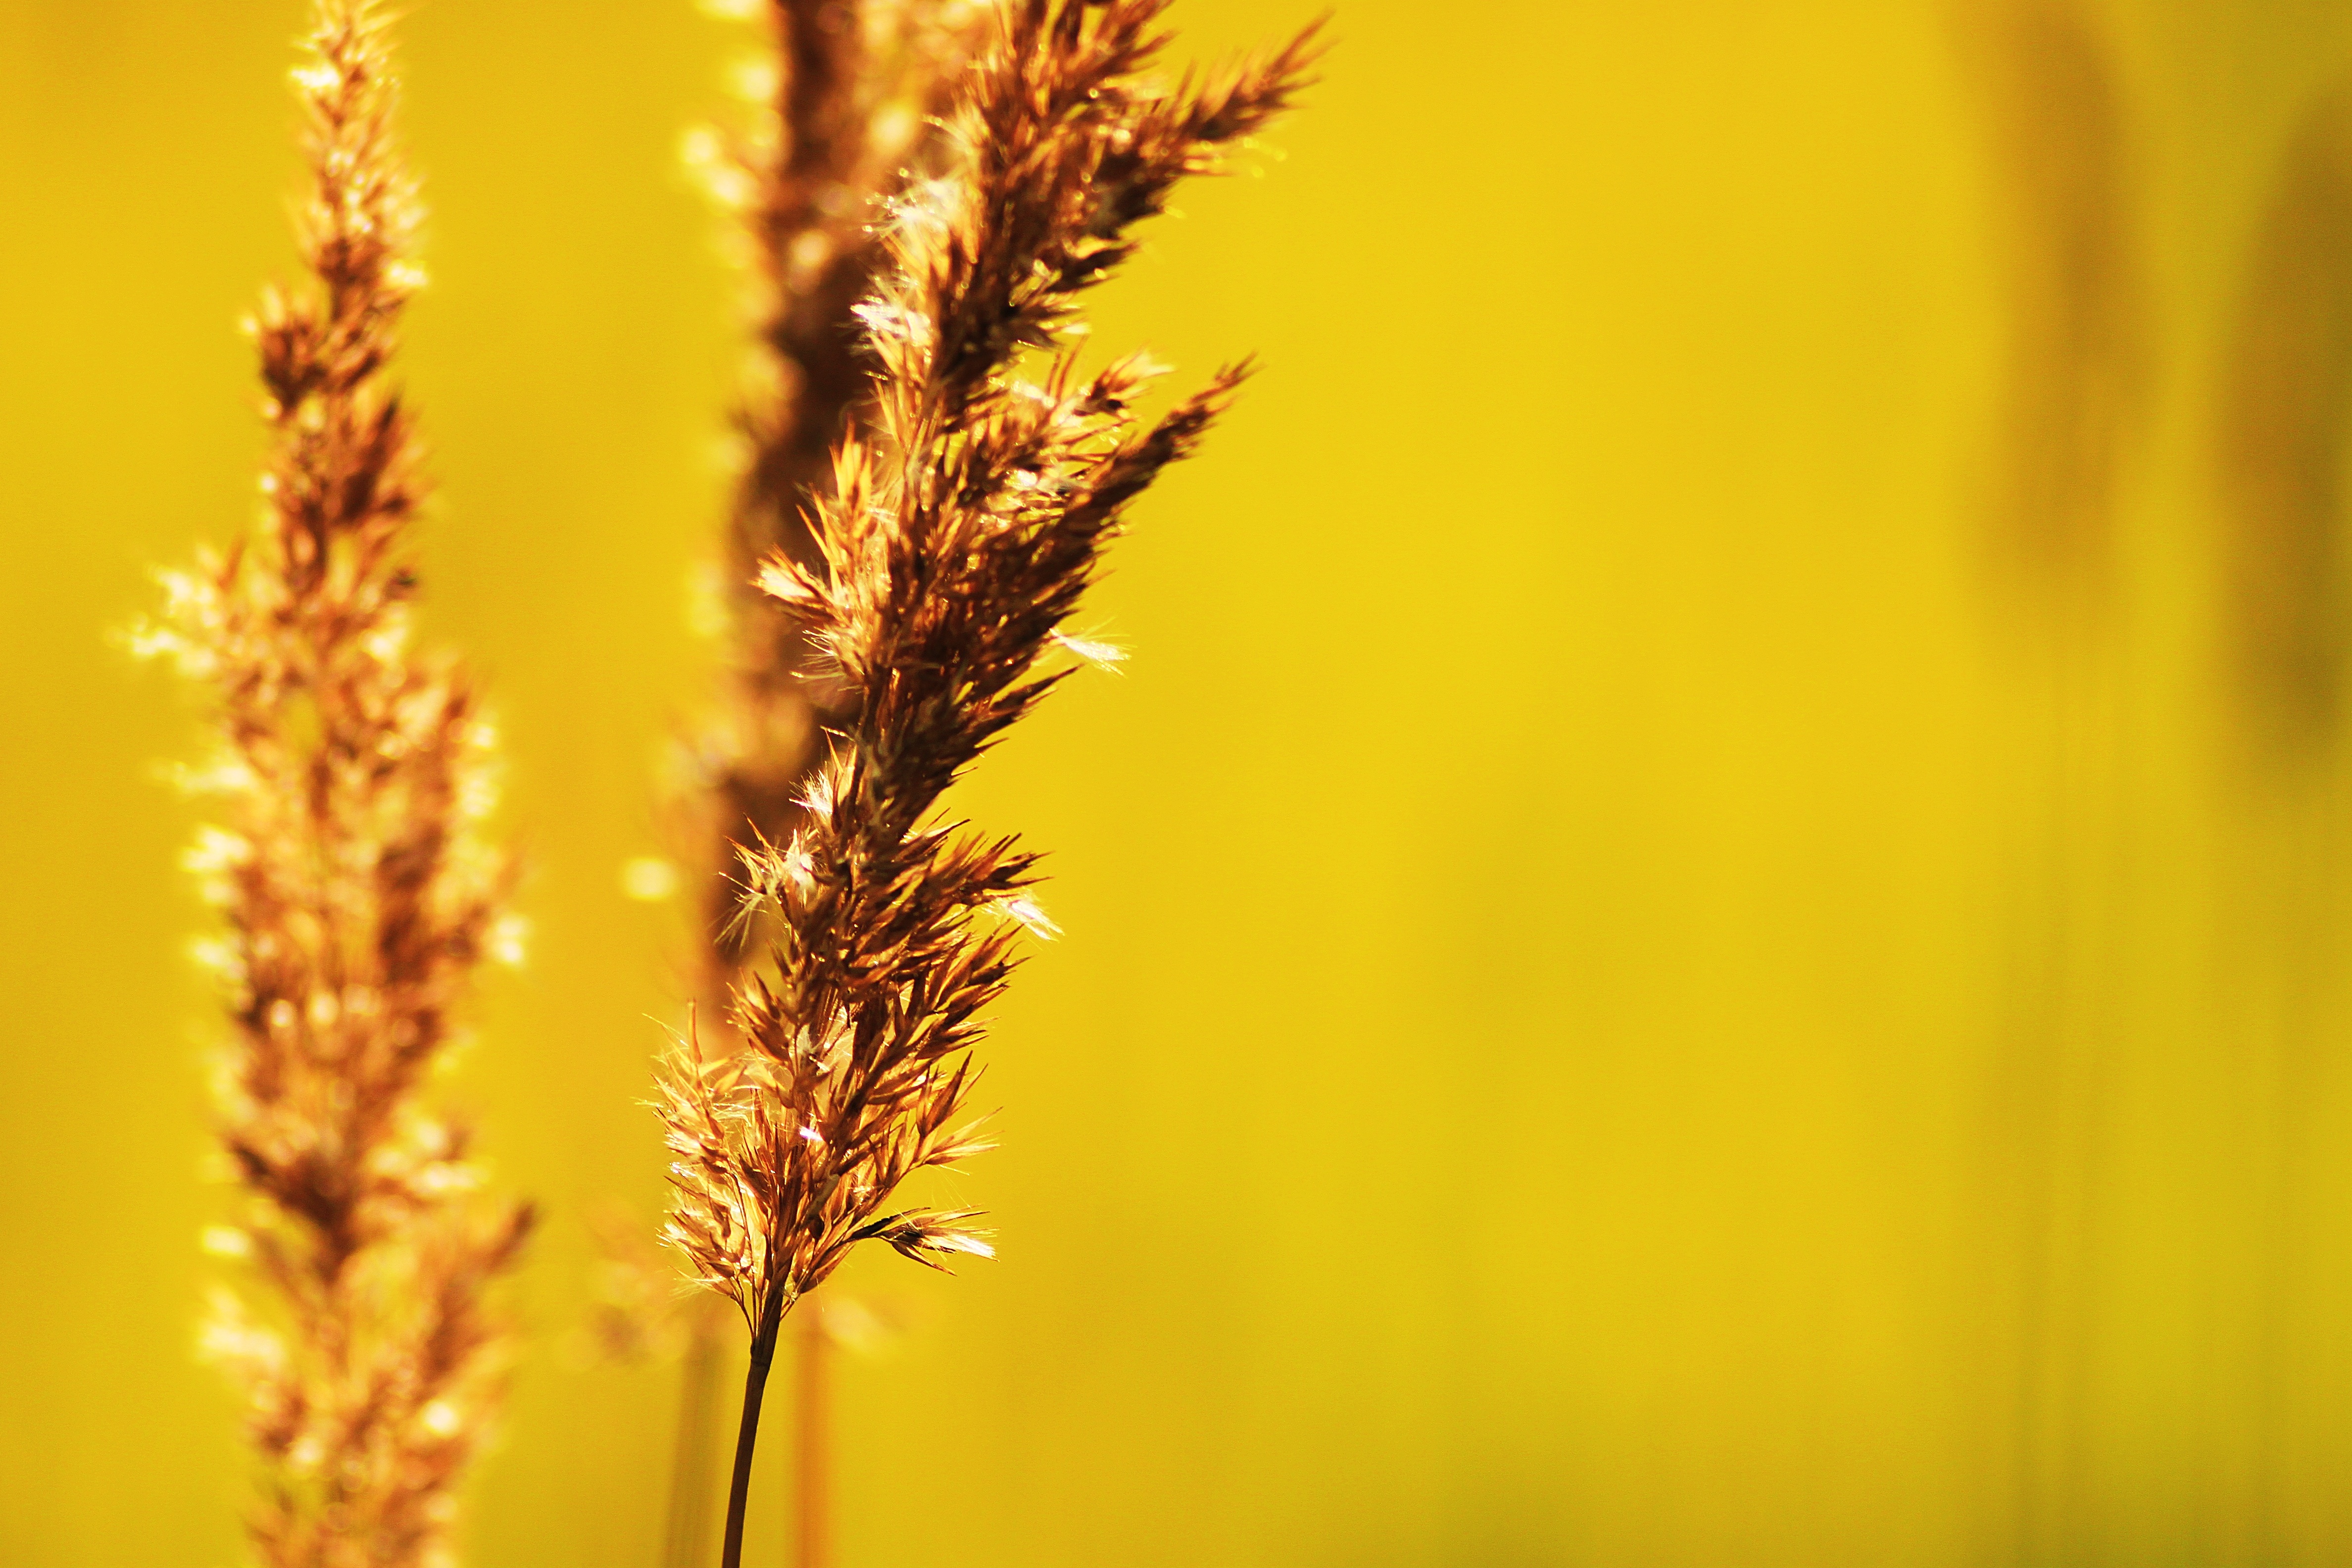
nature, grass, branch, plant, sun, field, wheat, sunlight, leaf, flower, photo, summer, roast, food, produce, crop, macro, nostalgia, yellow, agriculture, closeup, heat, close up, wild flowers, fried, outdoors, bright, memories, beautiful, june, harmony, living nature, macro photography, summer flowers, handsomely, flowering plant, exhilarating, grass family, plant stem, land plant